Pulchrocladia retipora

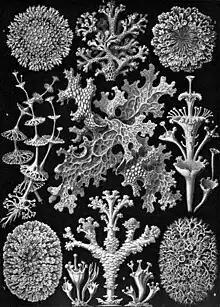
"Pulchrocladia retipora" is depicted in the top row, centre, of Ernst Haeckel's chart of lichens first published in his 1904 work "Kunstformen der Natur" ("Art Forms of Nature").

The complex net-like structures of "Pulchrocladia retipora" are known as fenestrations. Rosmarie Honegger referred to the thallus of this species as "likely to be among the most complex vegetative structures ever produced in the fungal kingdom". The appearance of the lichen has been described as "of considerable beauty resembling lace or coral". As a result, it has been used in floral decoration and architectural design. In his review of "The Lichenologist" journal's cover designs, German lichenologist Robert Lücking highlighted the design of volume 37, issue 1, from 2005, as particularly striking. This issue featured an image of "Pulchrocladia retipora" set against a blue-themed background.